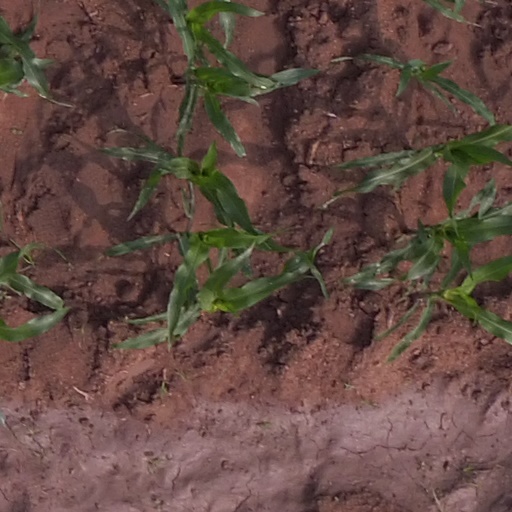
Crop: maize; corn